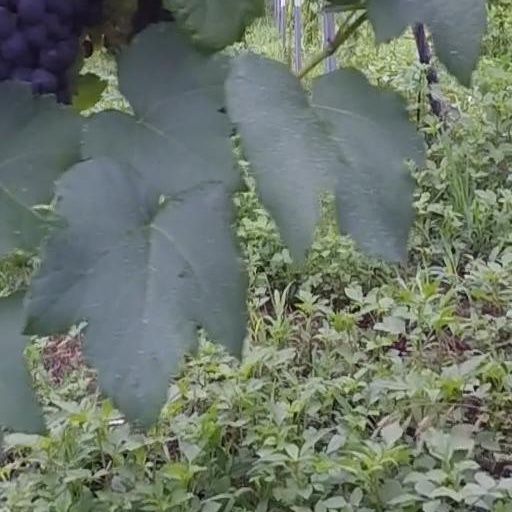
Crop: grape